Fribourg

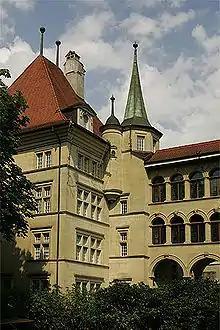
Fribourg Hôtel Ratzé

A funicular railway has been operated from the Neuveville district to the upper city since 1899 by the sewage works. The Fribourg funicular is one of the world's few remaining water-powered funiculars, and the only one powered by sewage water. The upper station is located at the sewage plant which pumps sewage water into the descending car, which makes it heavier than the ascending car. The sewage is released at the bottom.